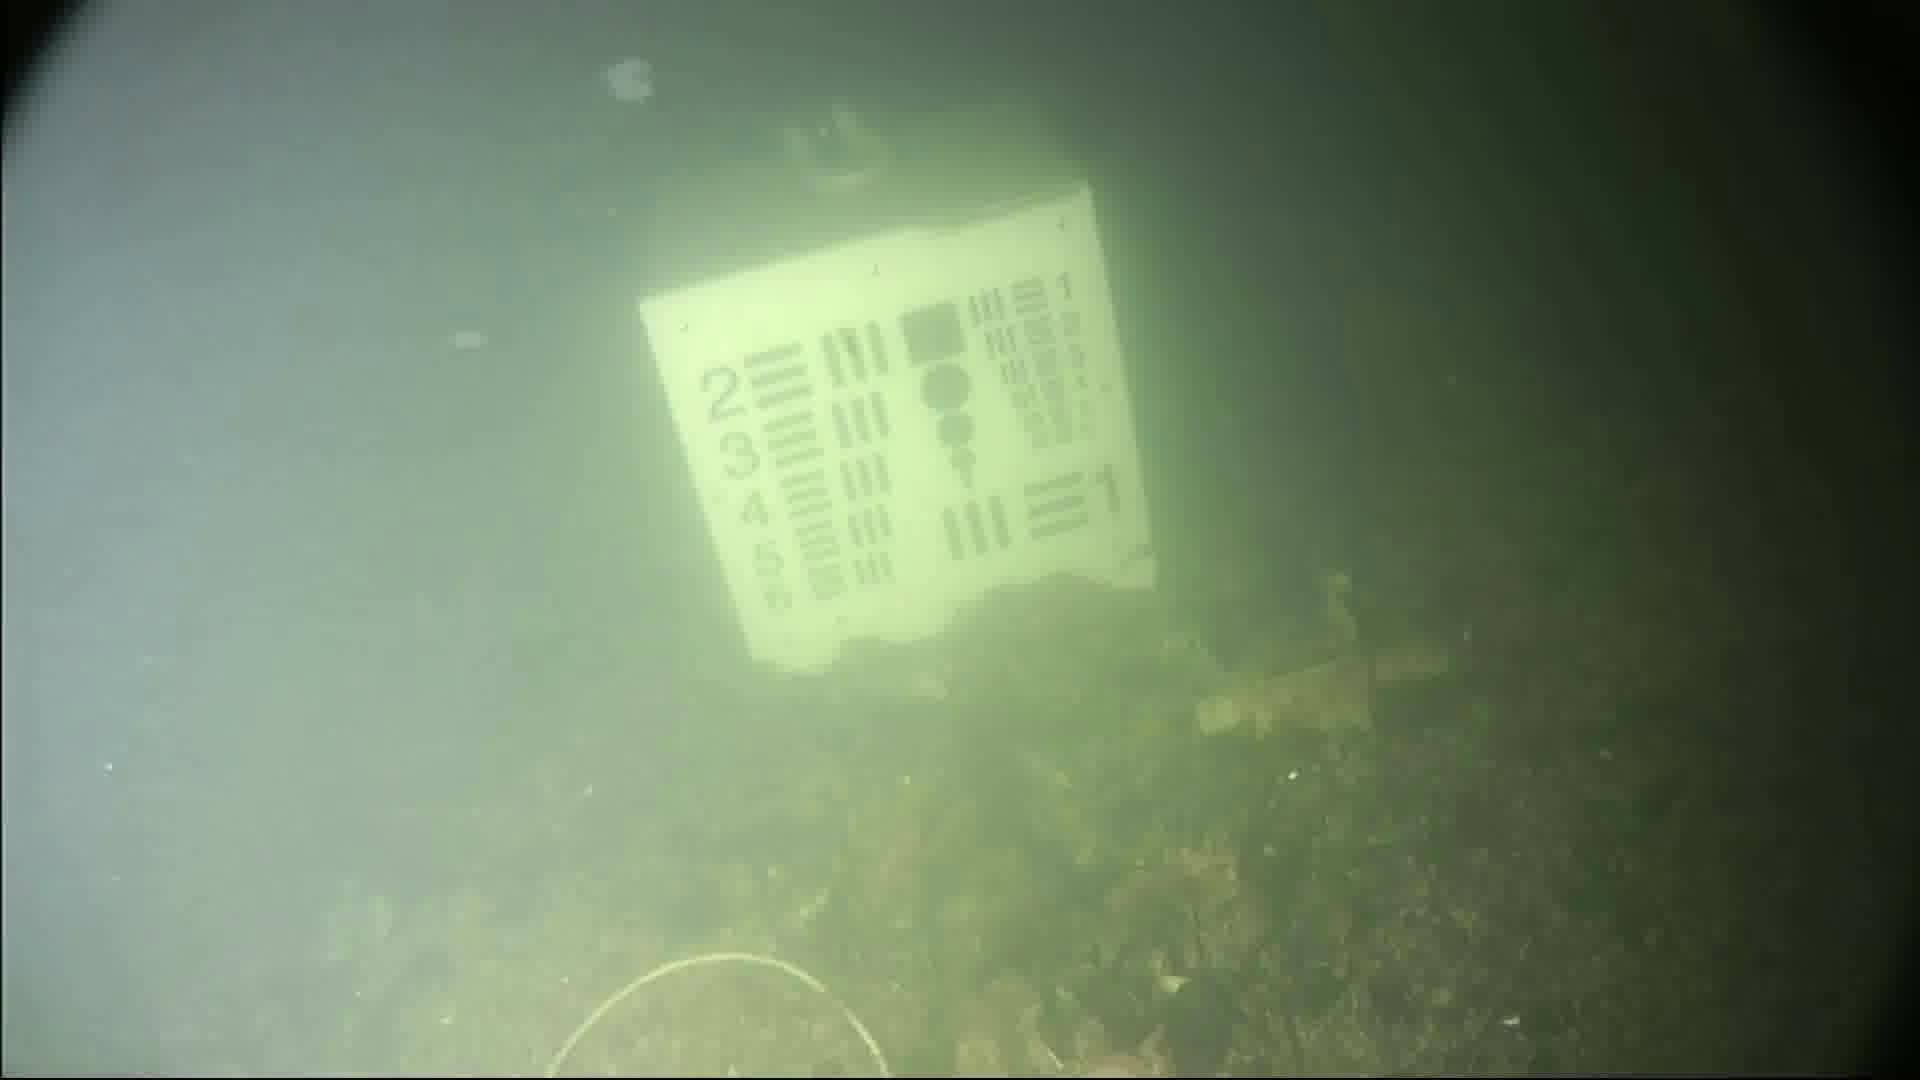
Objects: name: jellyfish